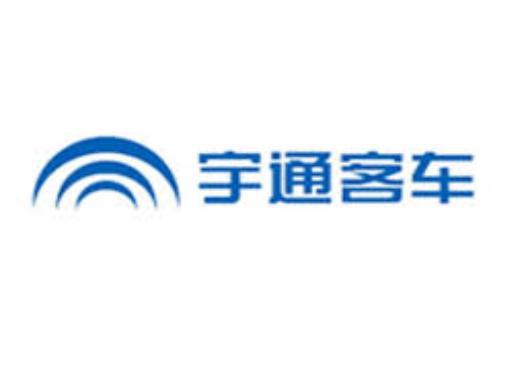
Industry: Transportation